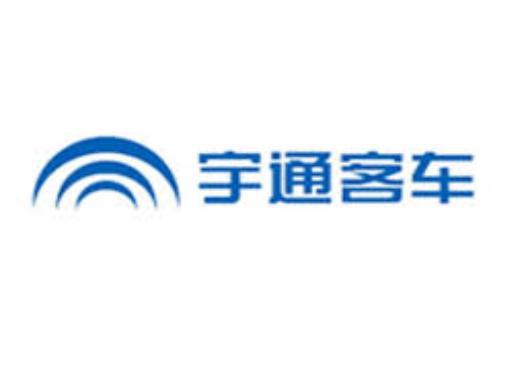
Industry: Transportation